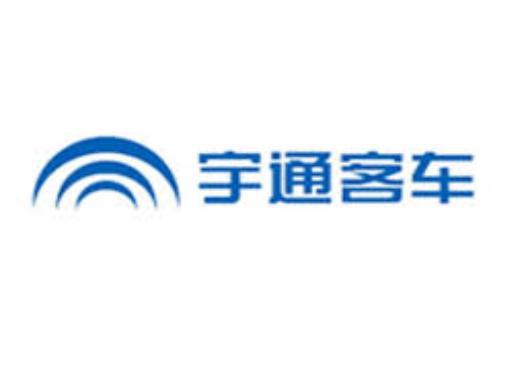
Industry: Transportation